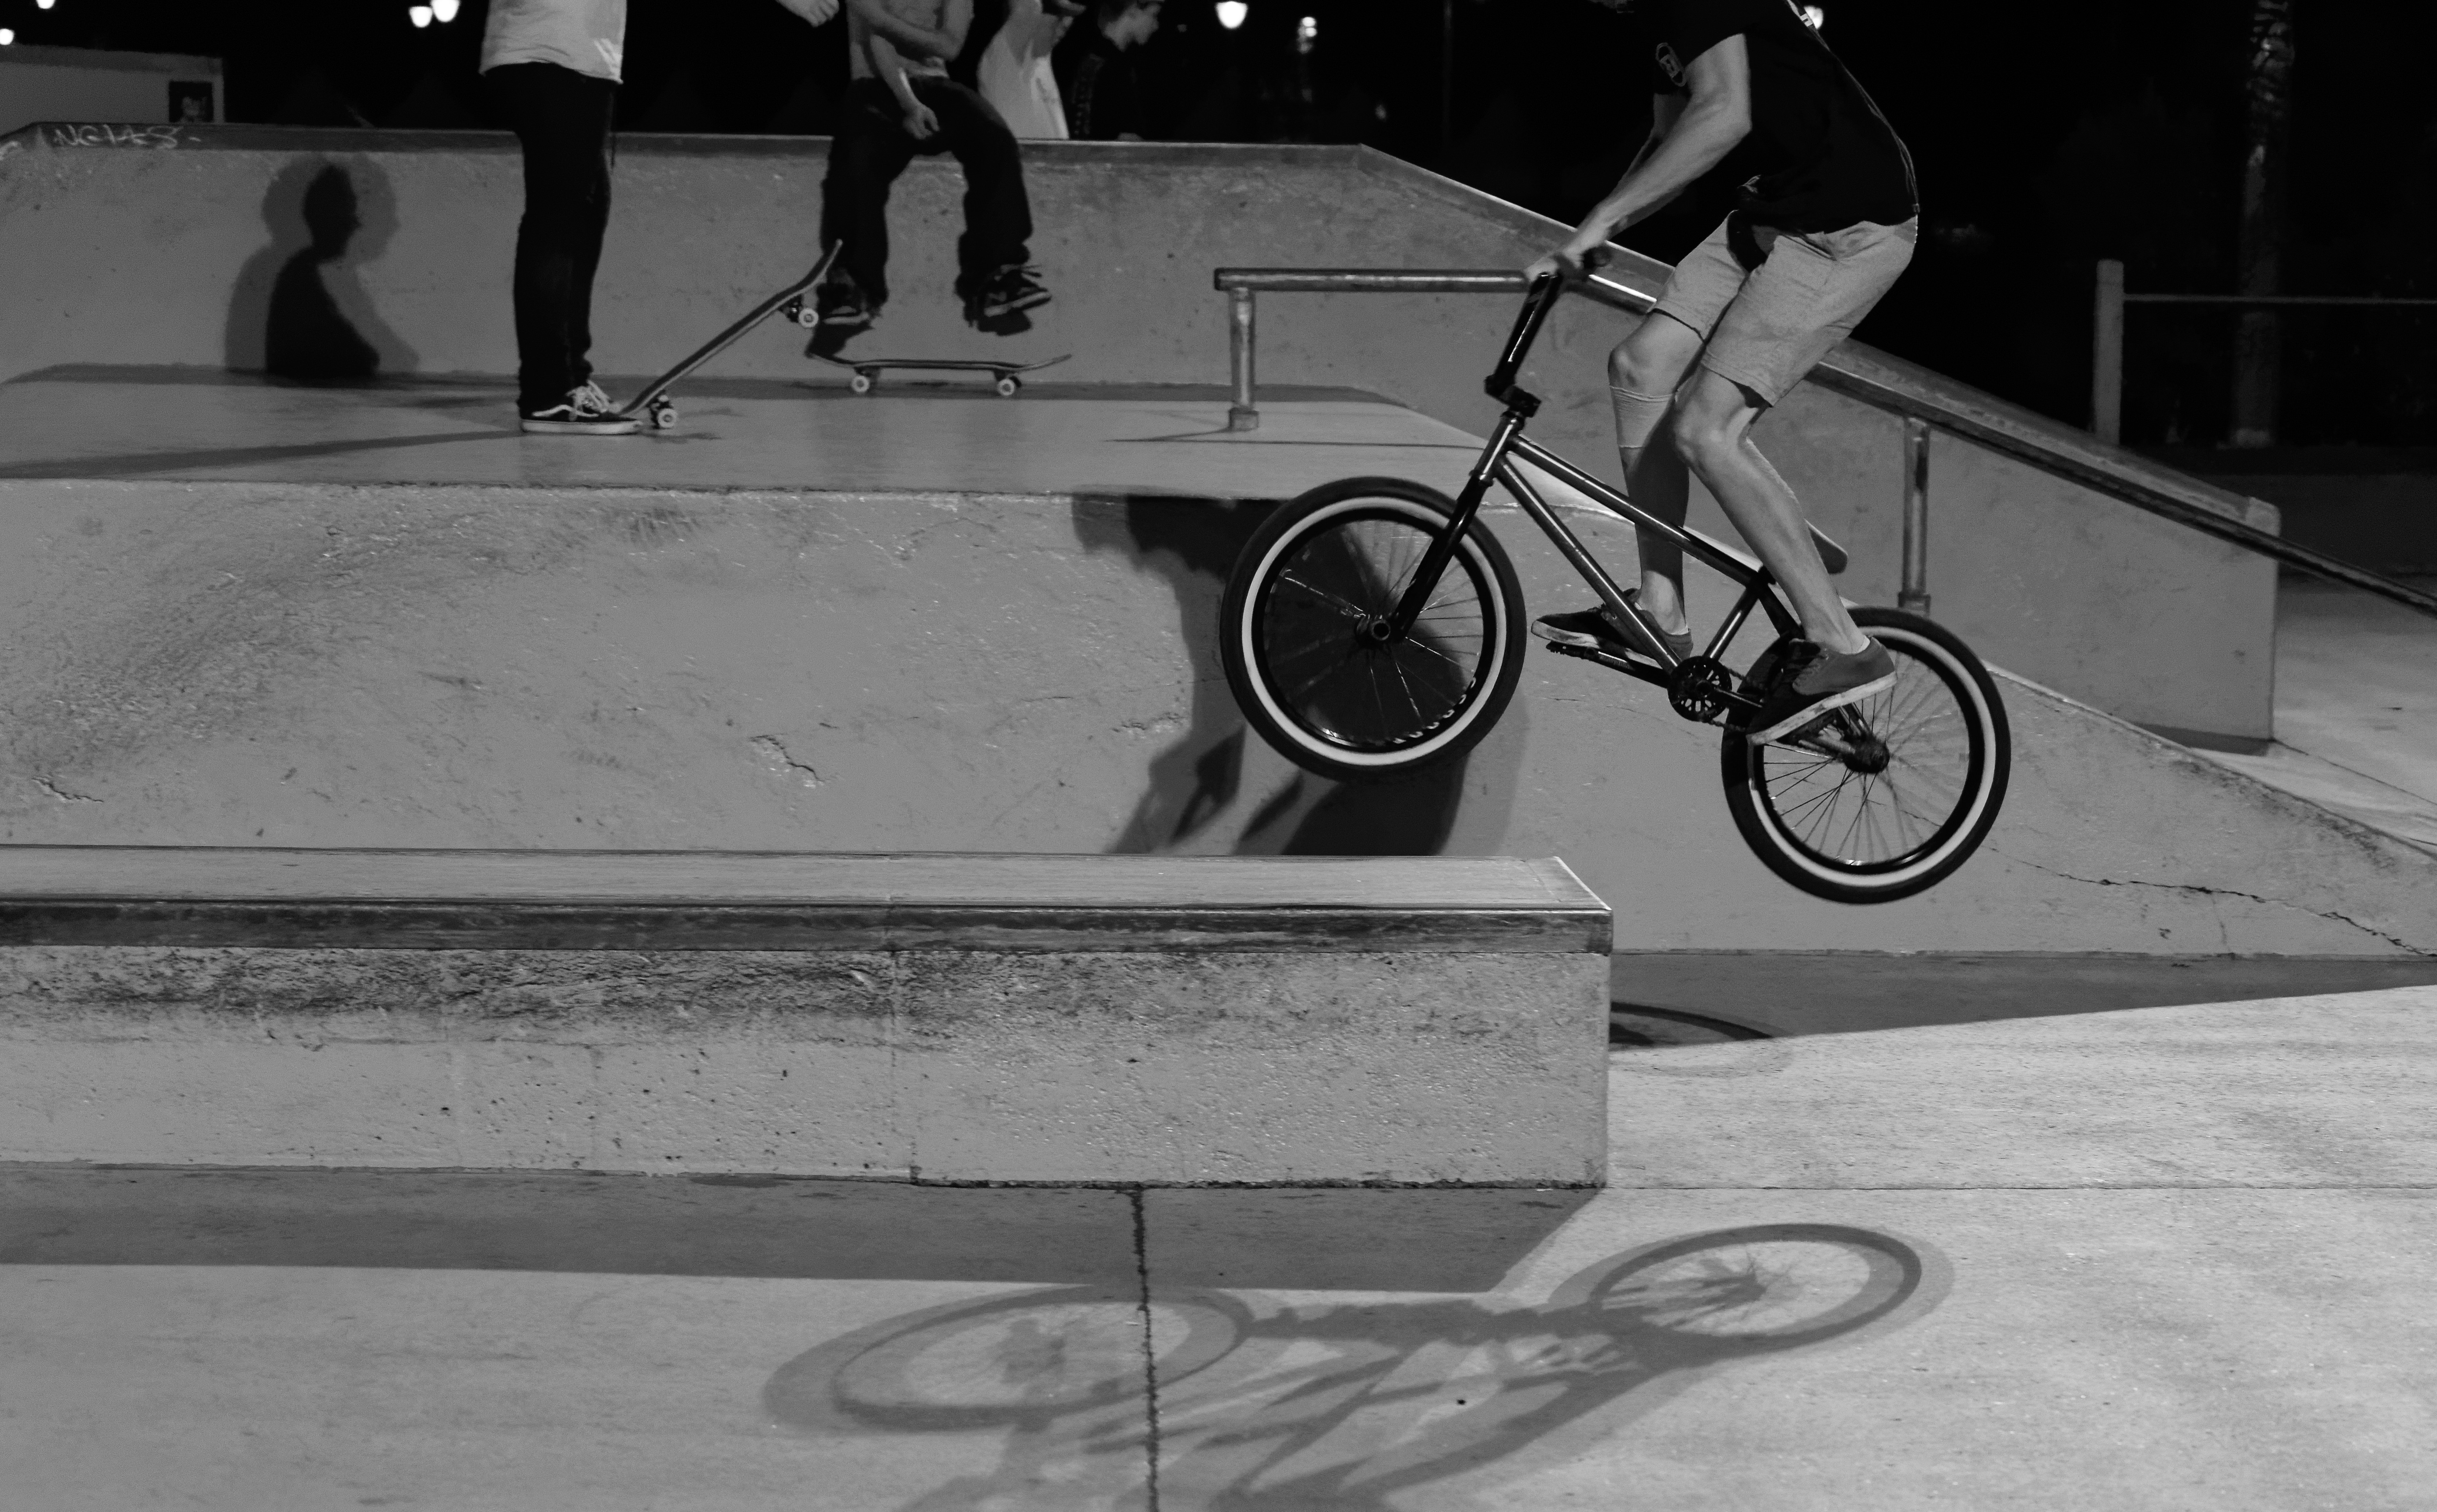
black and white, white, photography, bicycle, skateboarding, vehicle, black, monochrome, extreme sport, sports equipment, sports, shape, monochrome photography, cycle sport, bicycle motocross, bmx bike, freestyle bmx, flatland bmx